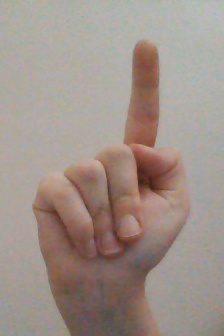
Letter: bb